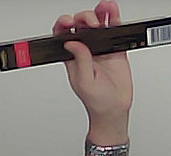
Product: toblerone_black